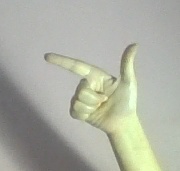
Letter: yaa